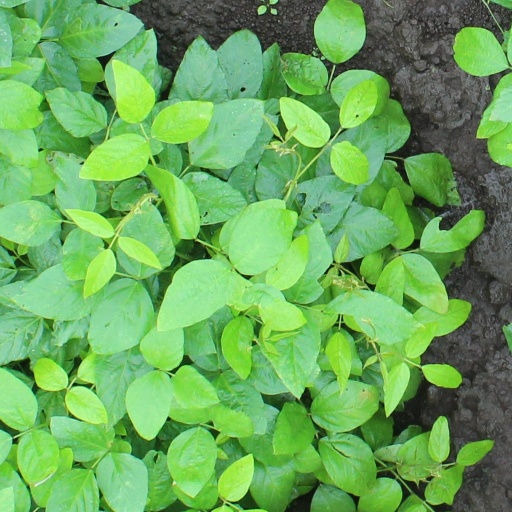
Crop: soybean